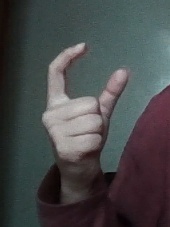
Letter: nun